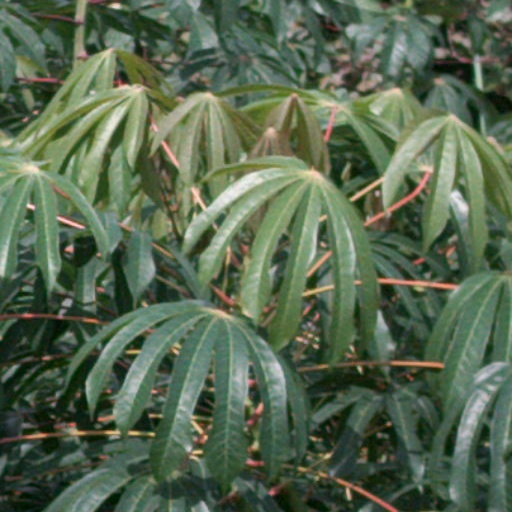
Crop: cassava